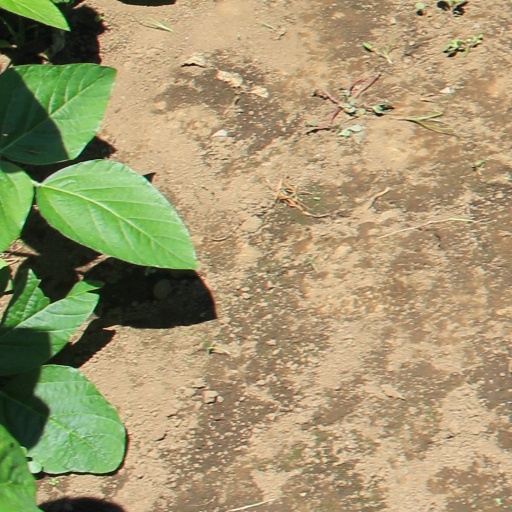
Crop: soybean